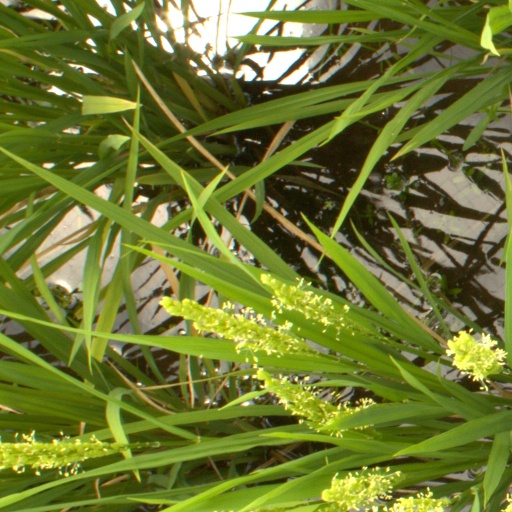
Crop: rice